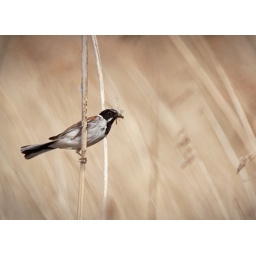
male reed bunting in you guessed it reeds near chew valley lake